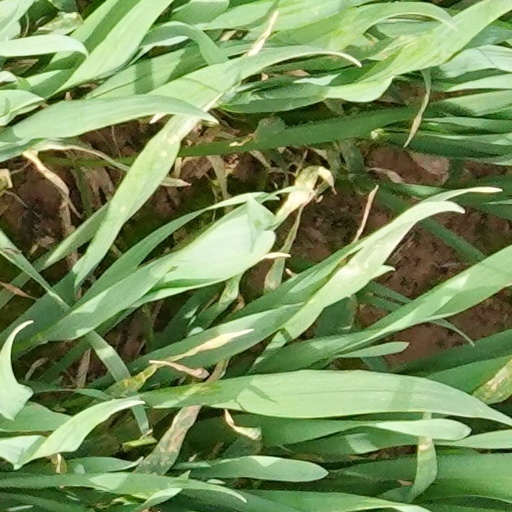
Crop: wheat